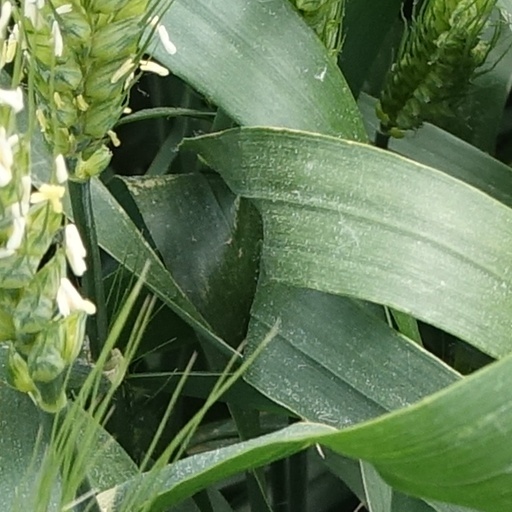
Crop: wheat